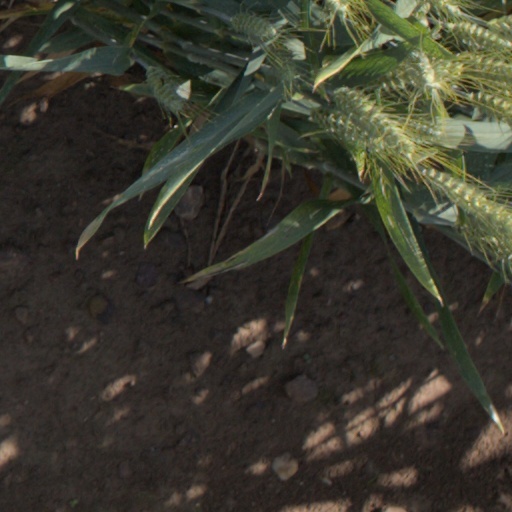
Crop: wheat